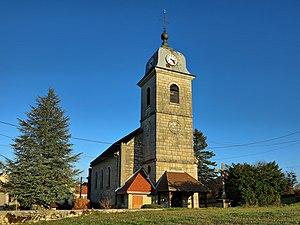
L'église
Charmoille est une commune française située dans le département du Doubs, en région Bourgogne-Franche-Comté.